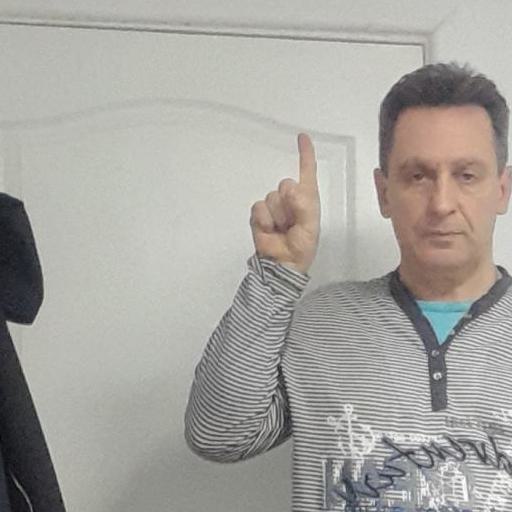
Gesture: one